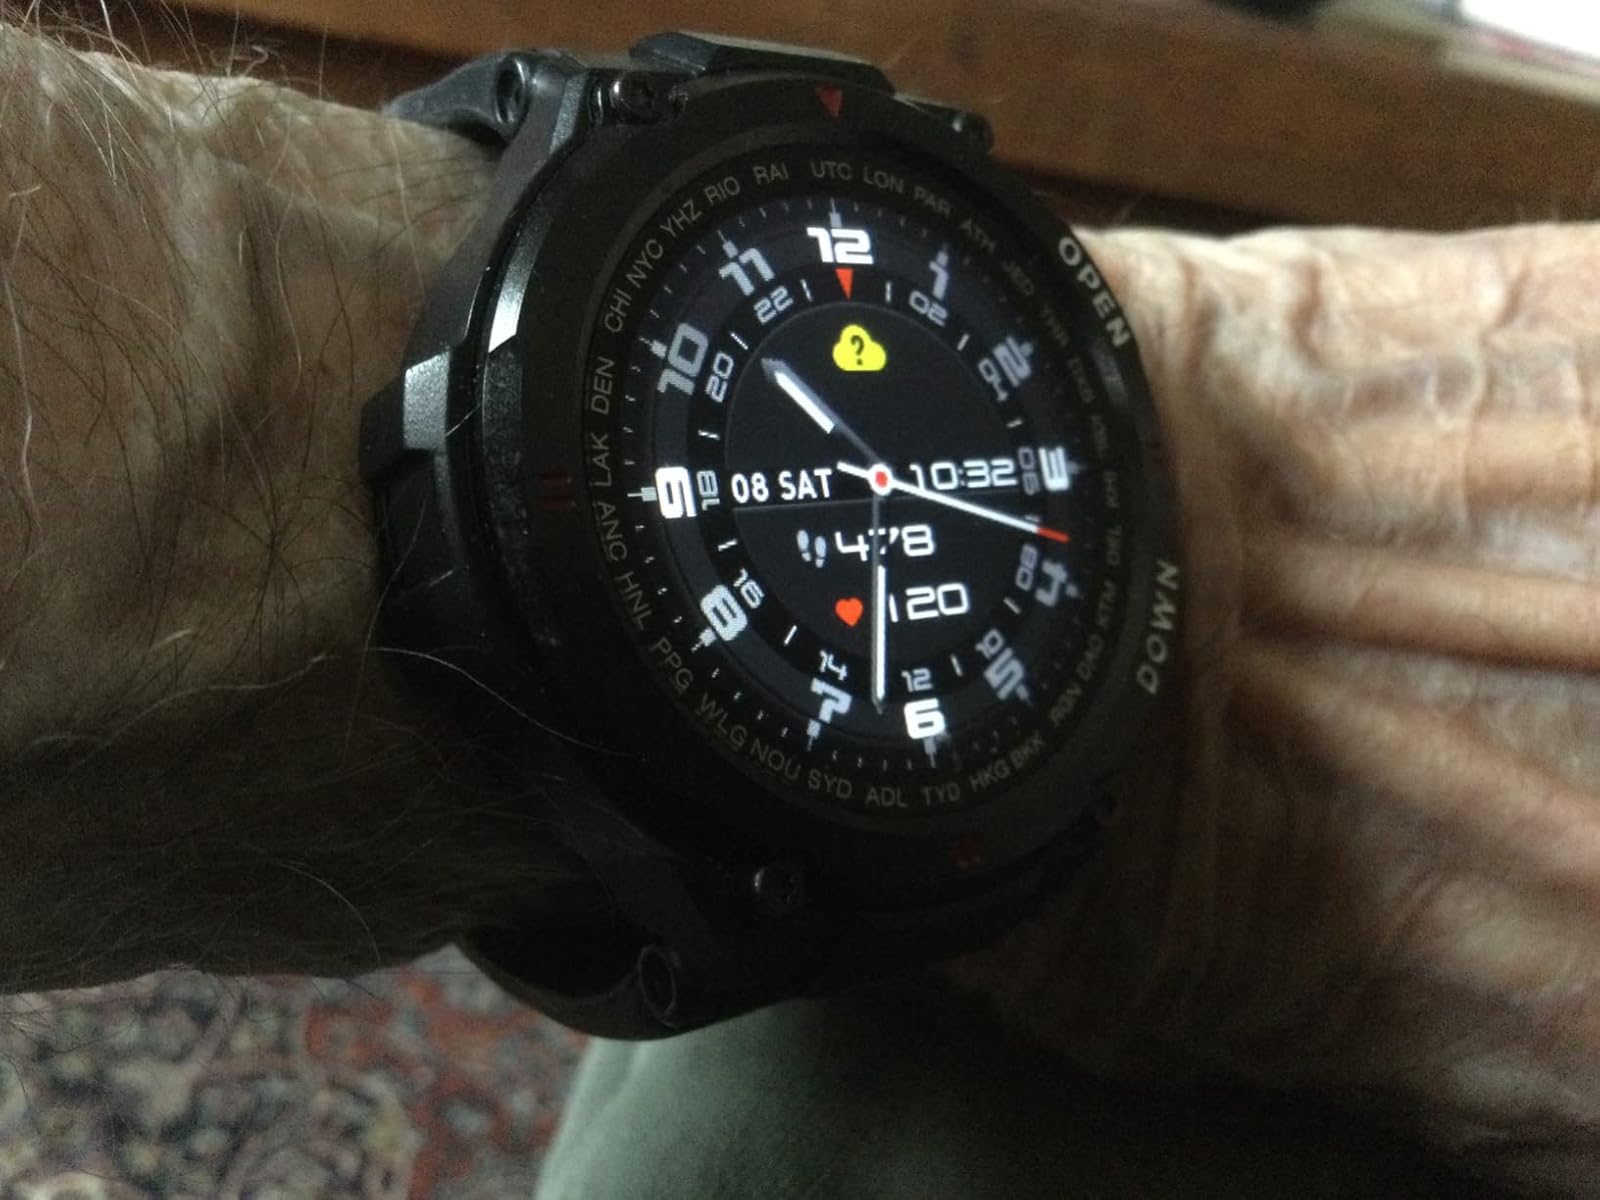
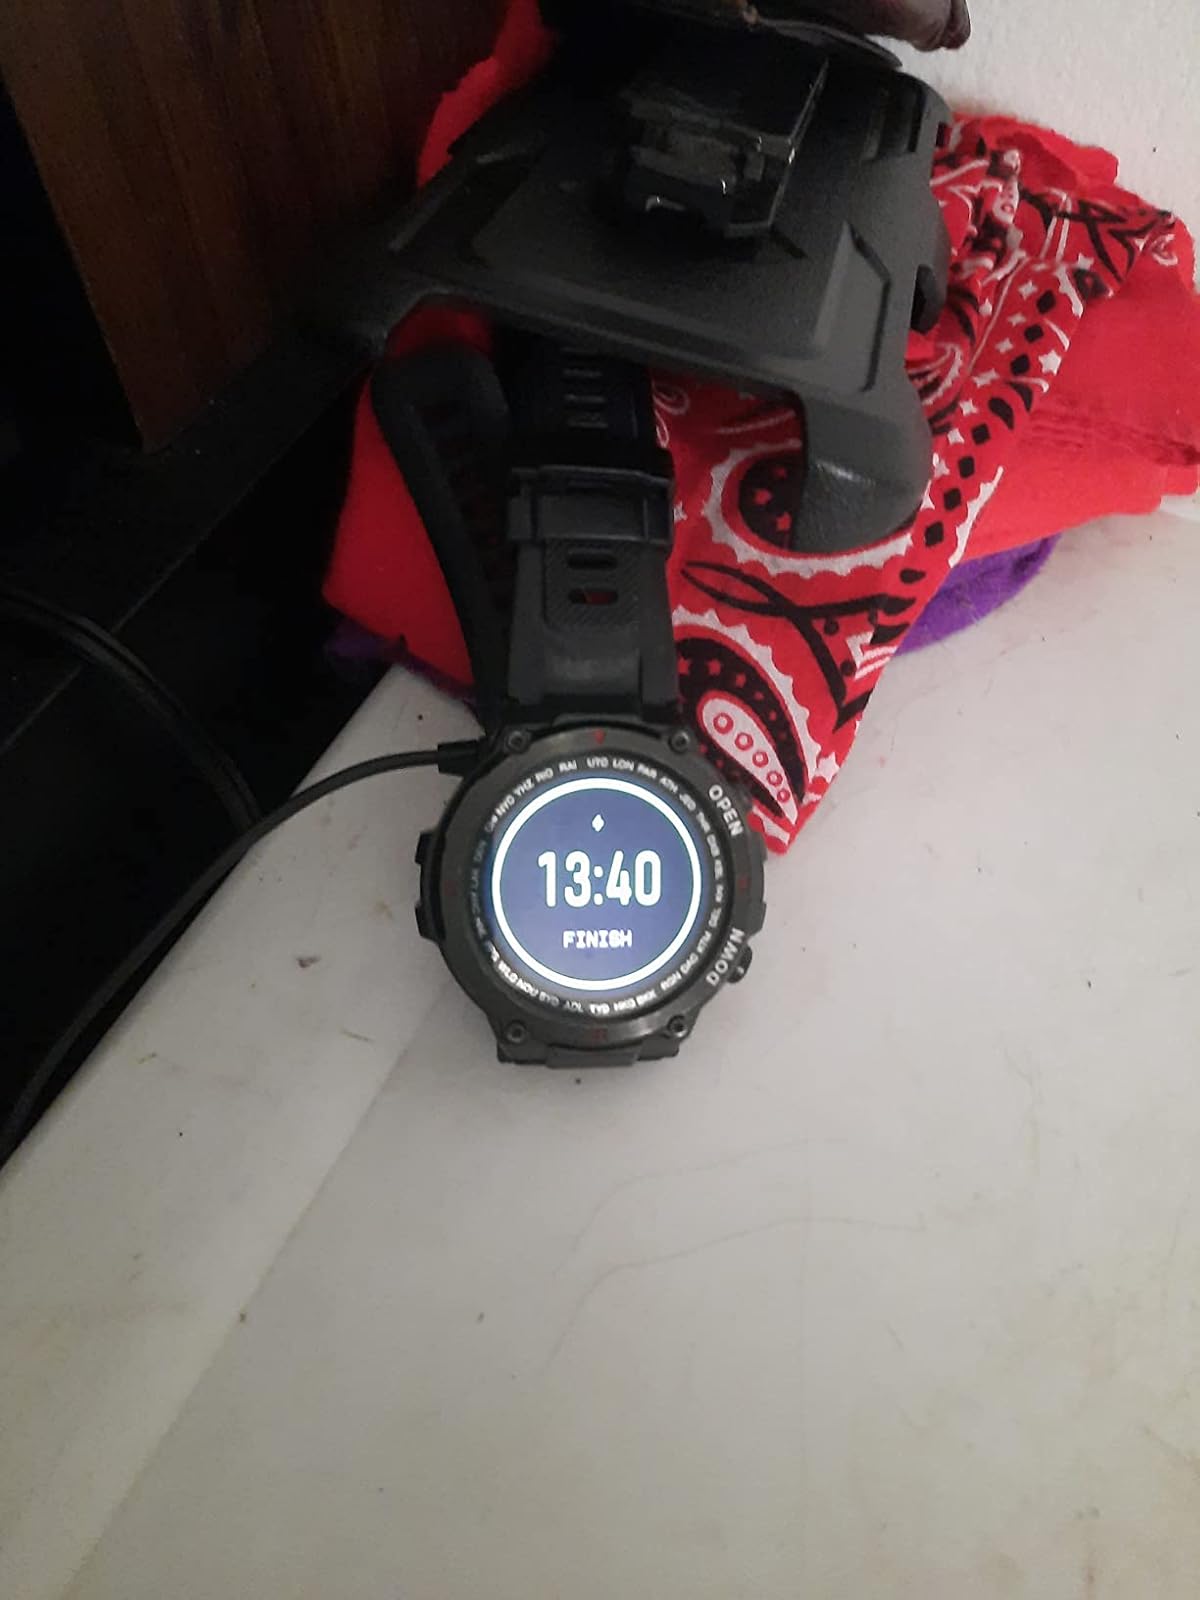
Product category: smartwatch
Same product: yes